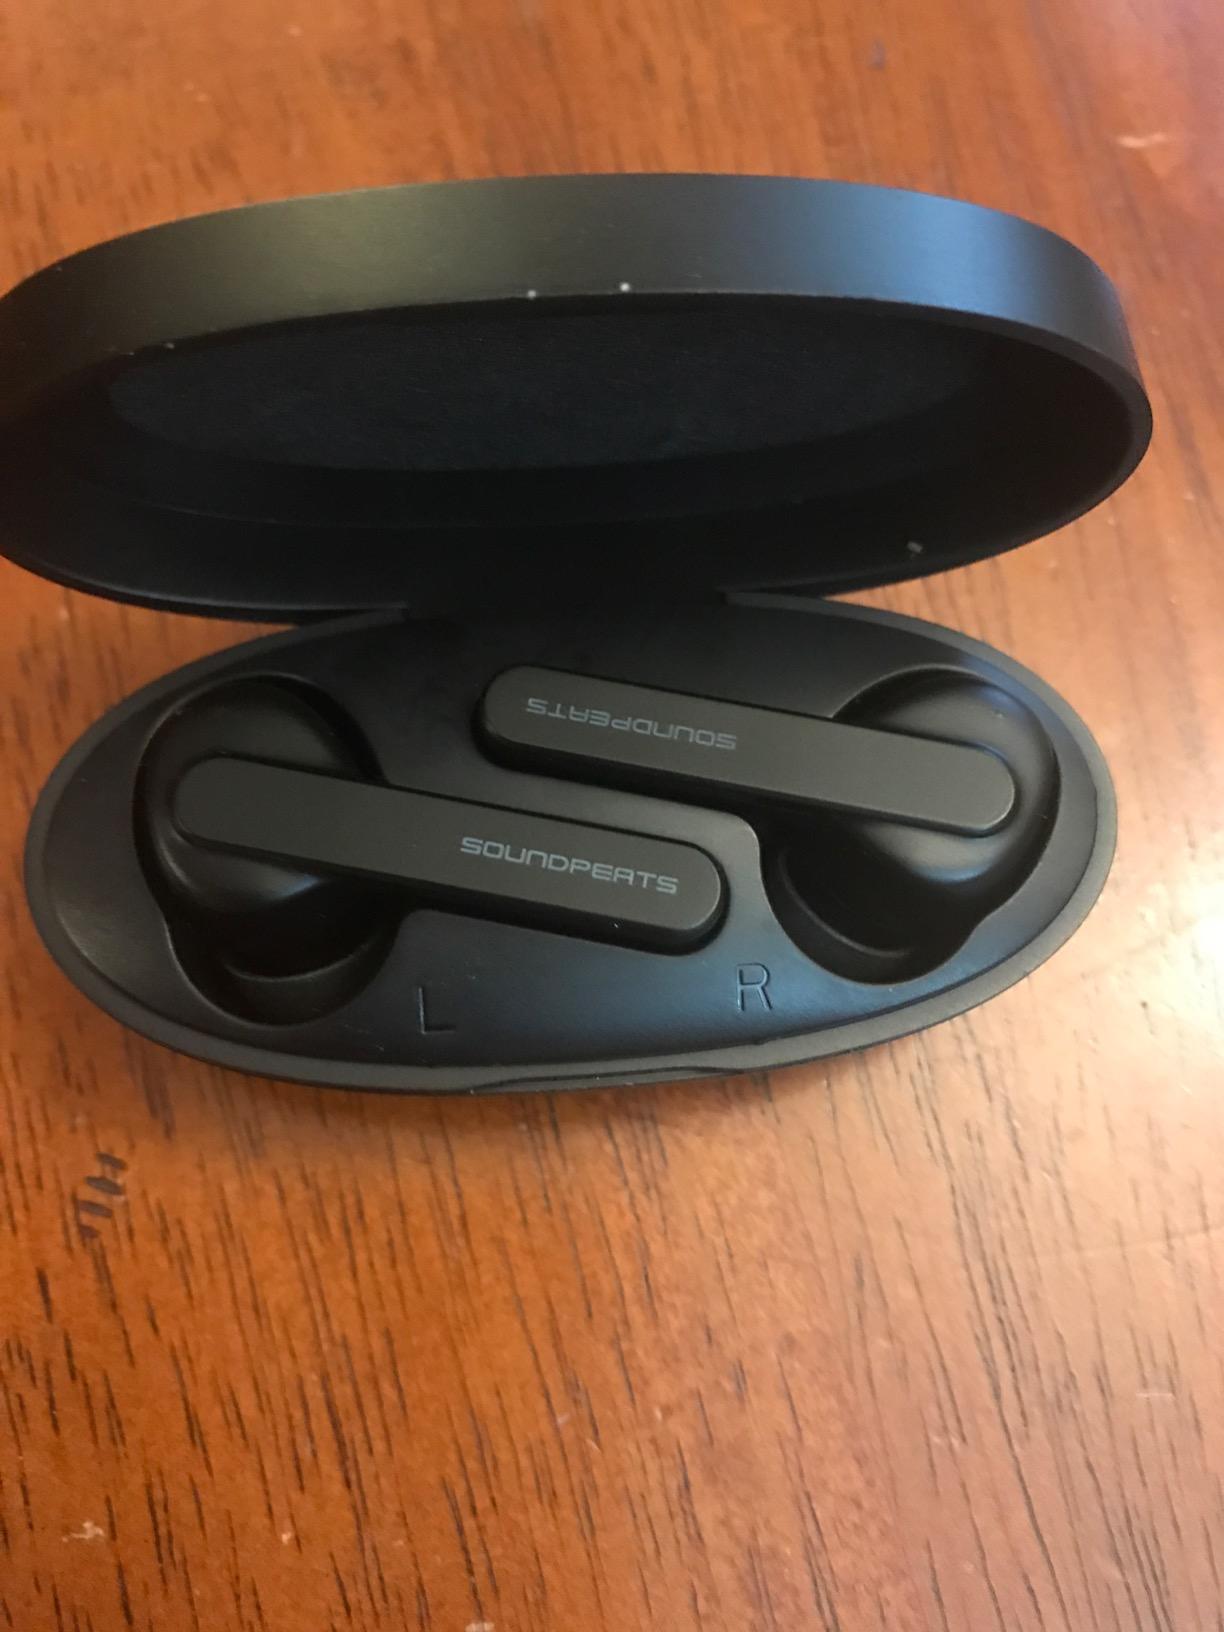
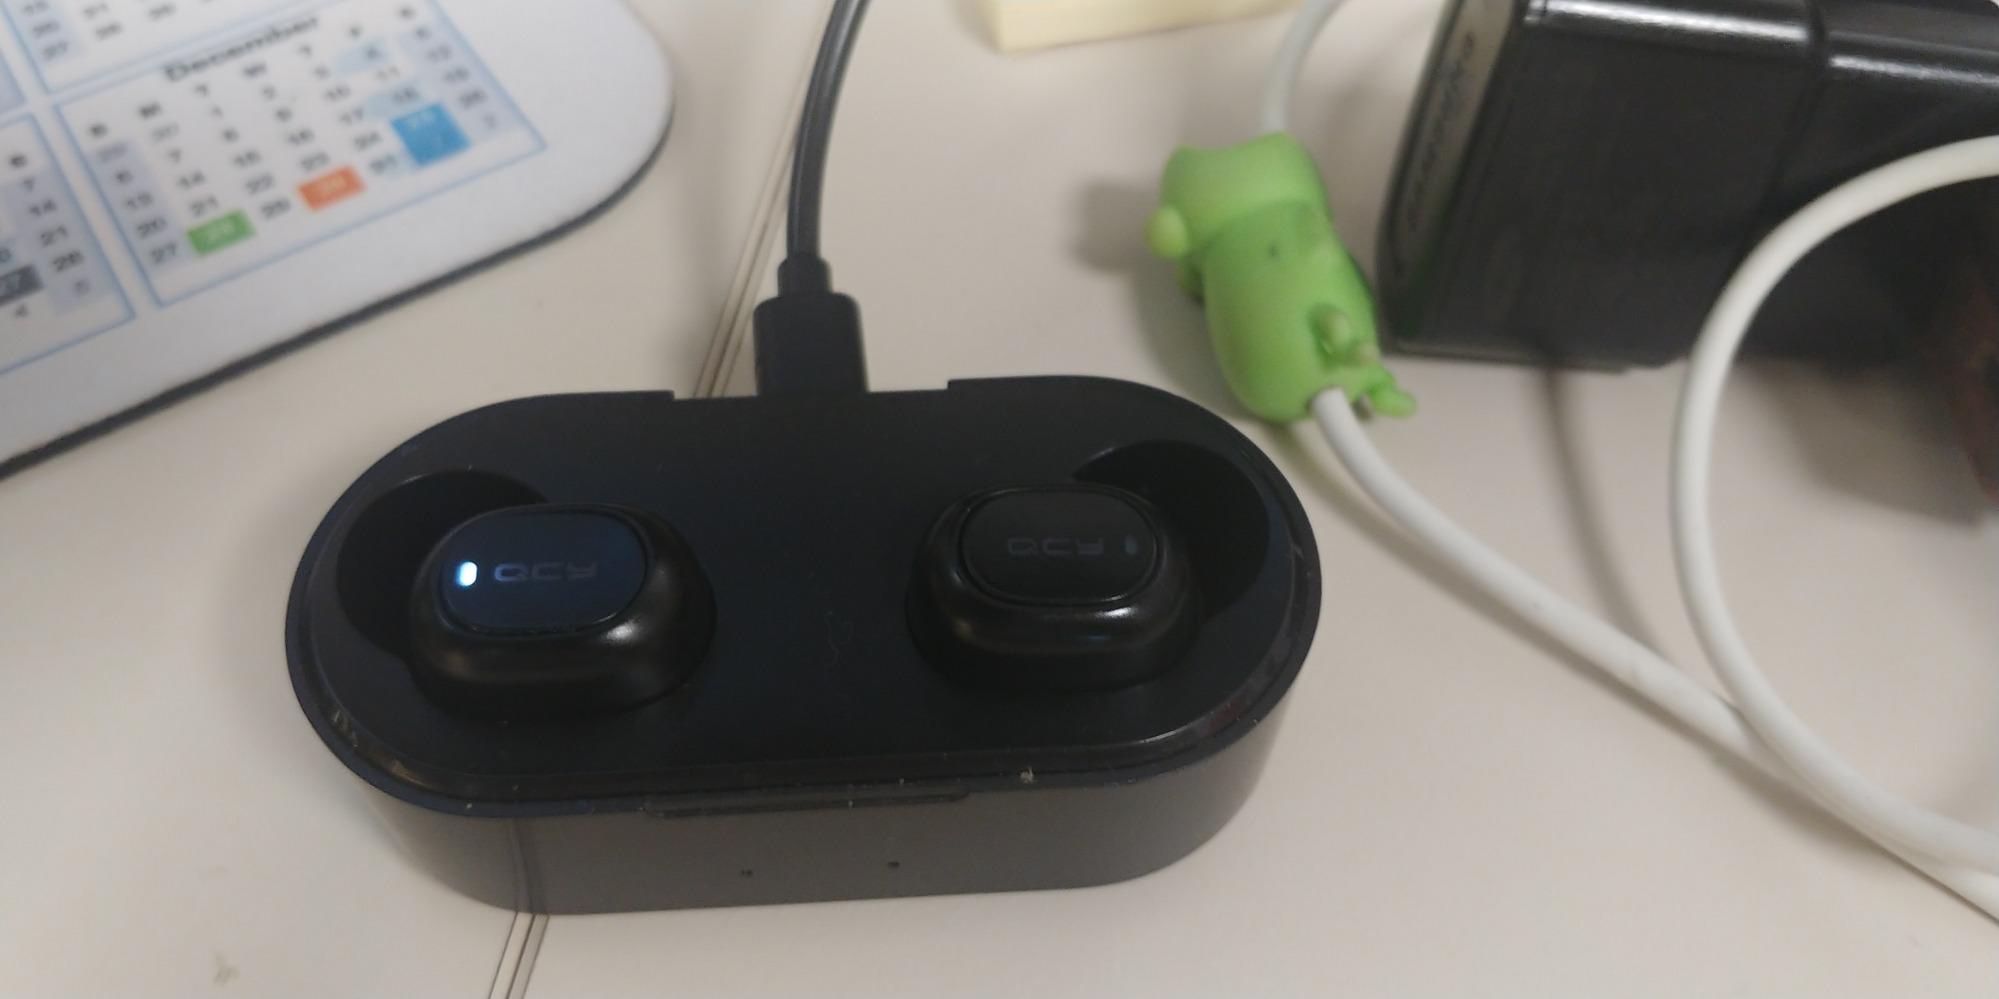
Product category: earbuds
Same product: no